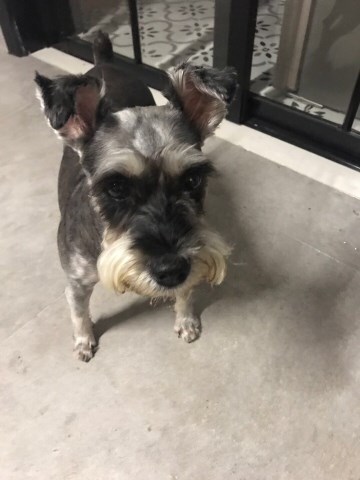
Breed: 2342-n000102-miniature_schnauzer